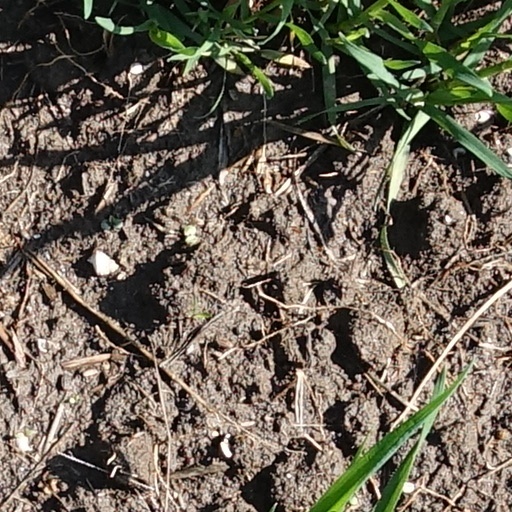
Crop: wheat